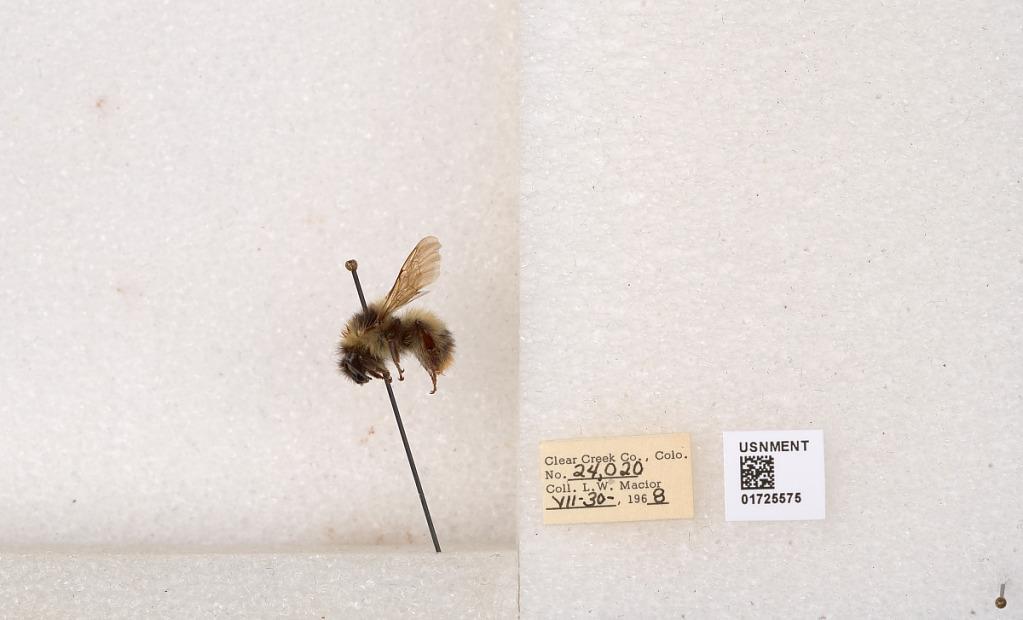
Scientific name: Bombus kirbyellus
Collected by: L. Macior
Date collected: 1968-7-30
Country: United States
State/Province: Colorado
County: Clear Creek
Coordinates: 39.6891, -105.644